Vaux Passional

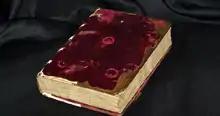
The medieval crimson velvet binding of the Vaux Passional

The Vaux Passional is a rare example in the National Library of Wales of a manuscript from the middle ages that retains its original late-medieval binding. The wooden boards, which are visible in places, are covered in crimson velvet. There are marks on the upper cover that were left by the brass bosses that adorned the volume, which was probably bound in a London workshop early in the 16th century.